George Street United Church

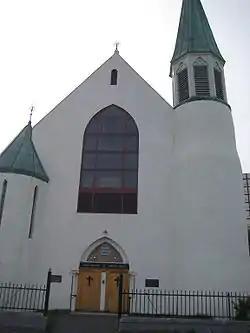

George Street United Church is a defunct church that was built in 1873 and was the oldest extant Methodist church building in St. John’s, Newfoundland and Labrador. Designed by Elijah Hoole, it was an example of a modified Gothic Revival church. In August 2023, church leadership announced that the congregation had disbanded in June due to financial difficulties. Plans are currently underway for a final service to mark the official closure of the church in October 2023.